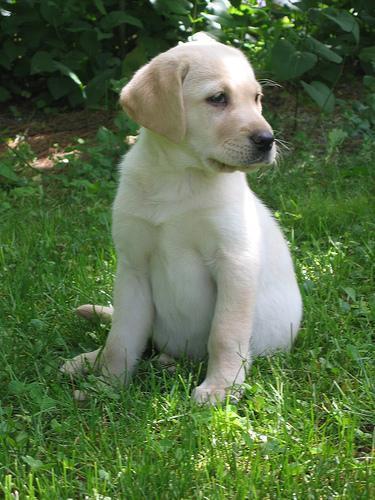
Labrador_retriever